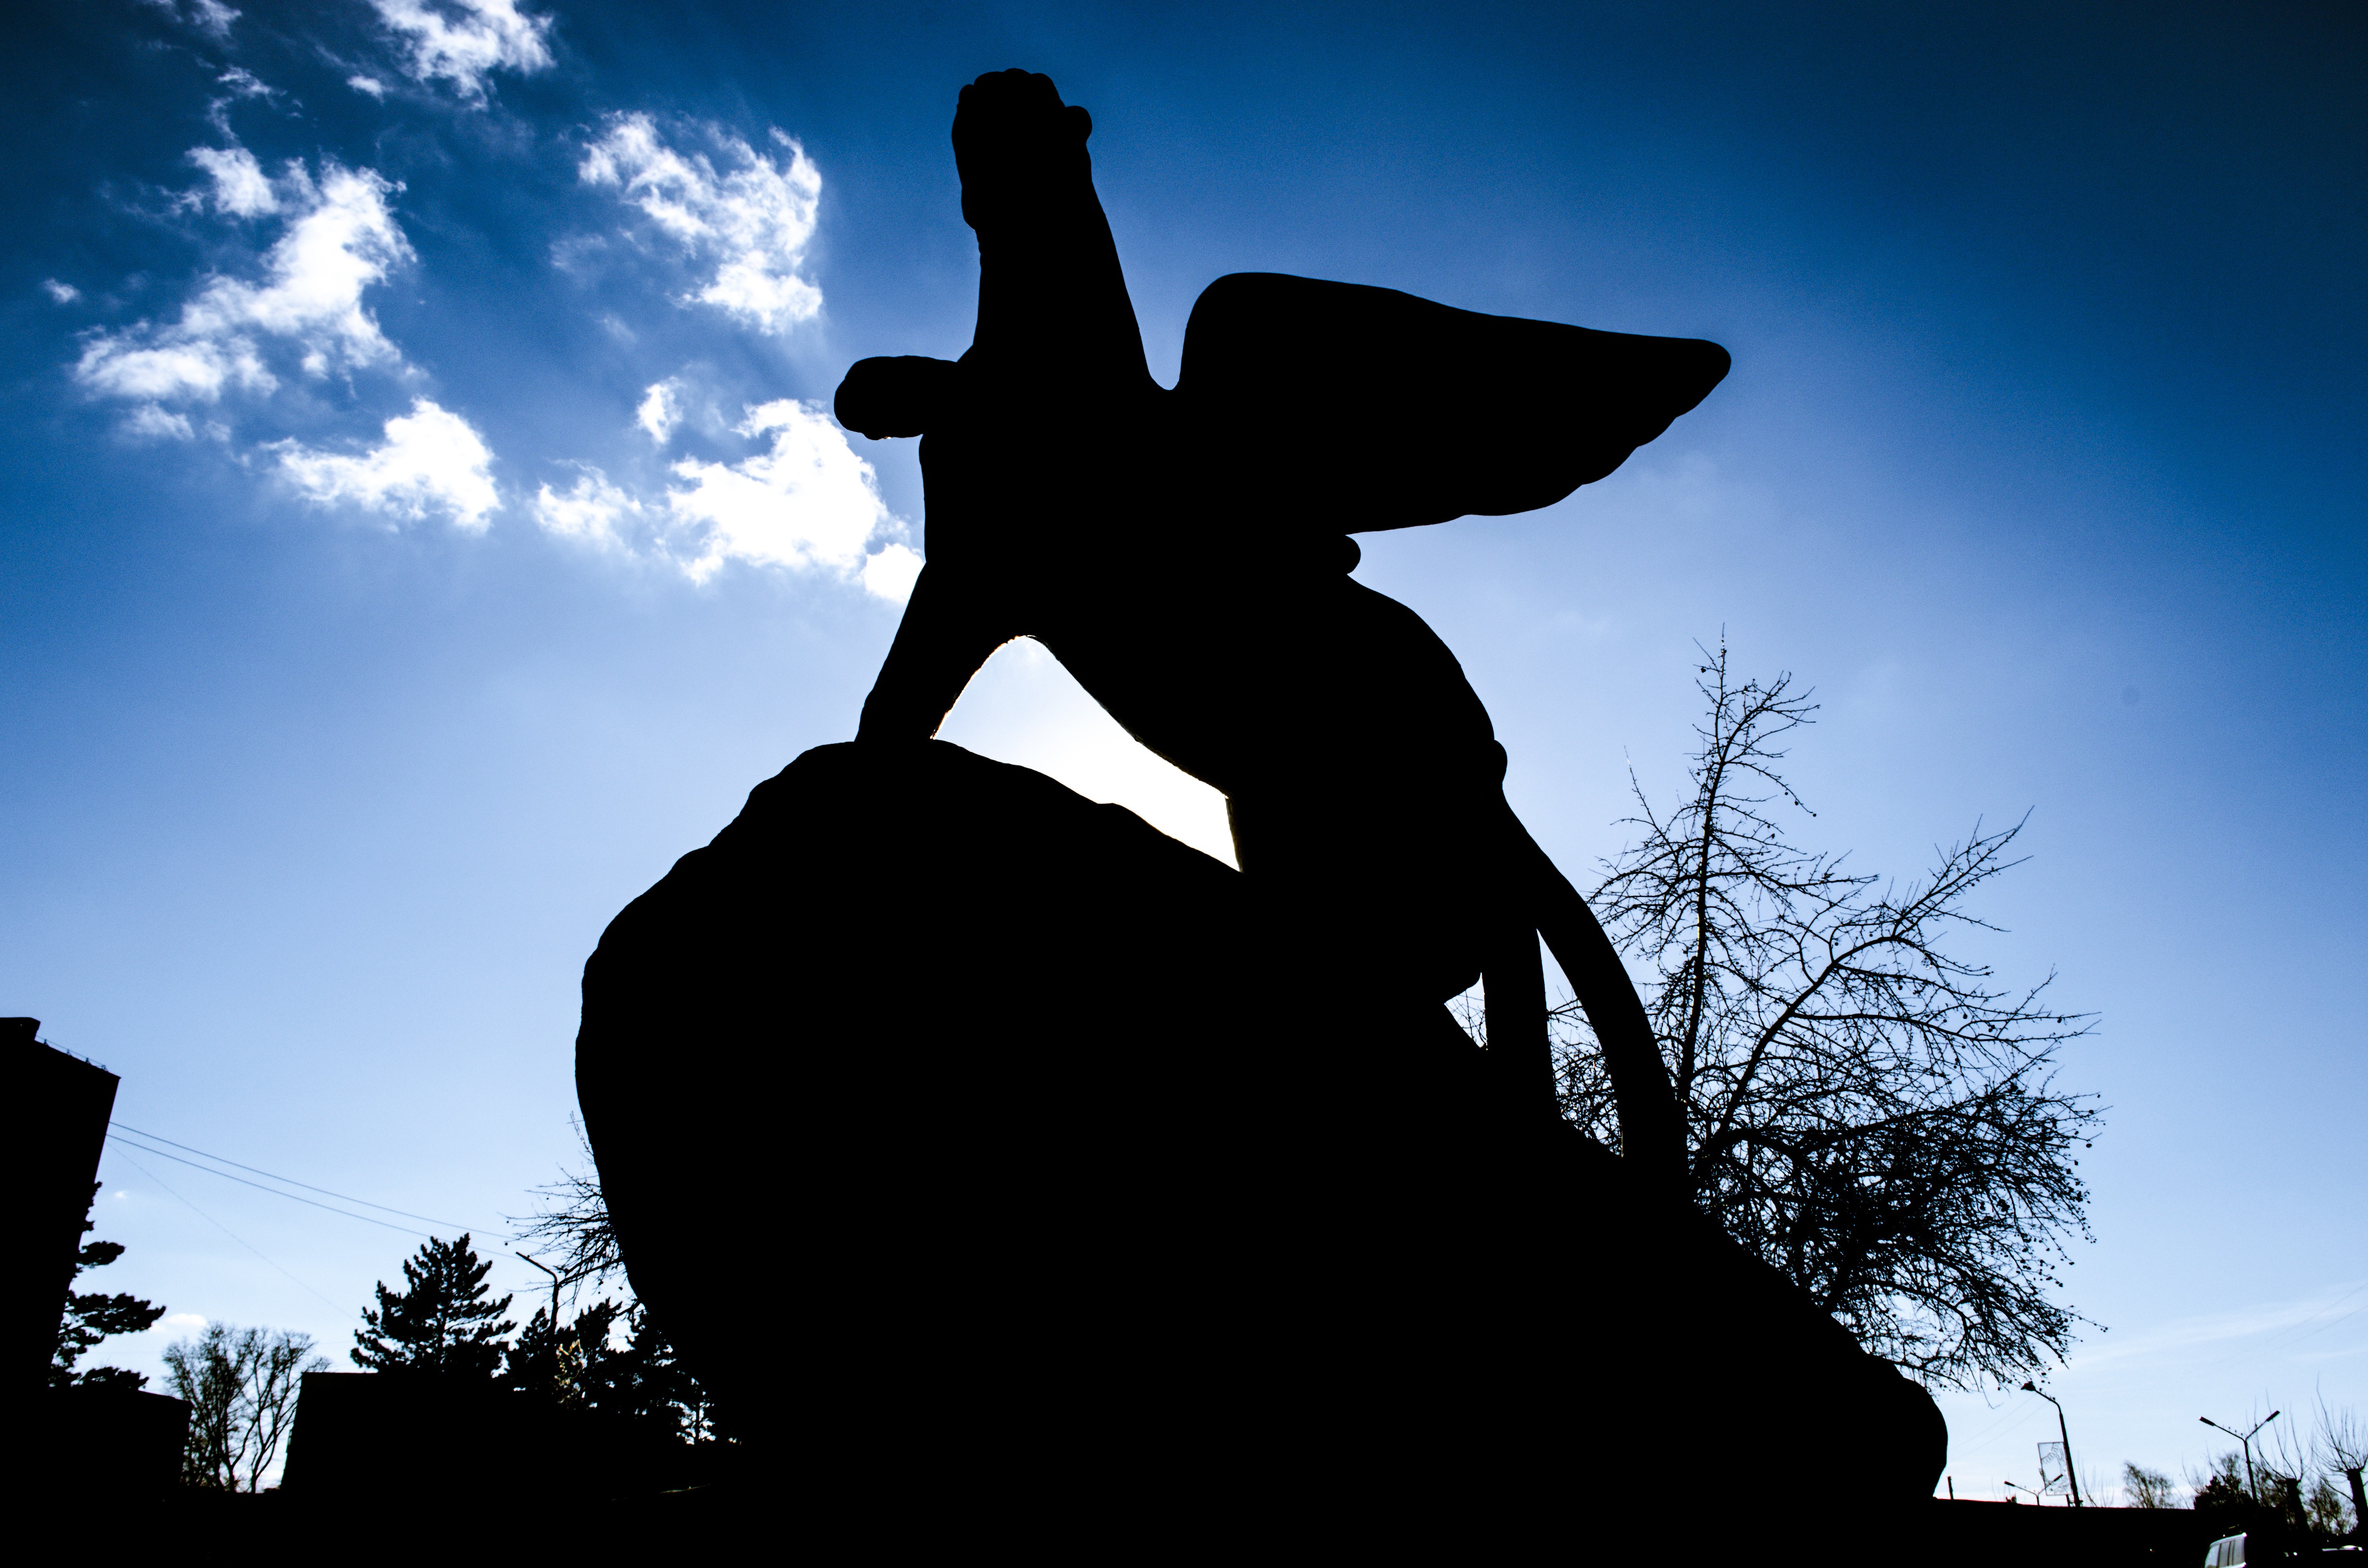
nature, silhouette, architecture, sky, city, statue, leopard, the sky, snow leopard, kazakhstan, the silhouette, the monument